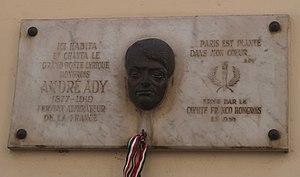
Plaque en hommage au poète hongrois André Ady, 3 rue Casimir-Delavigne (Paris, 6e).
Endre Ady de Diósad est un poète et journaliste hongrois, né le 22 novembre 1877 à Érmindszent et décédé le 27 janvier 1919 à Budapest. Il est le porte-drapeau du renouveau de la poésie et de la pensée sociale progressiste en Hongrie au début du XXᵉ siècle.
La rue Casimir-Delavigne est une voie située dans le quartier de l'Odéon dans le 6ᵉ arrondissement de Paris.